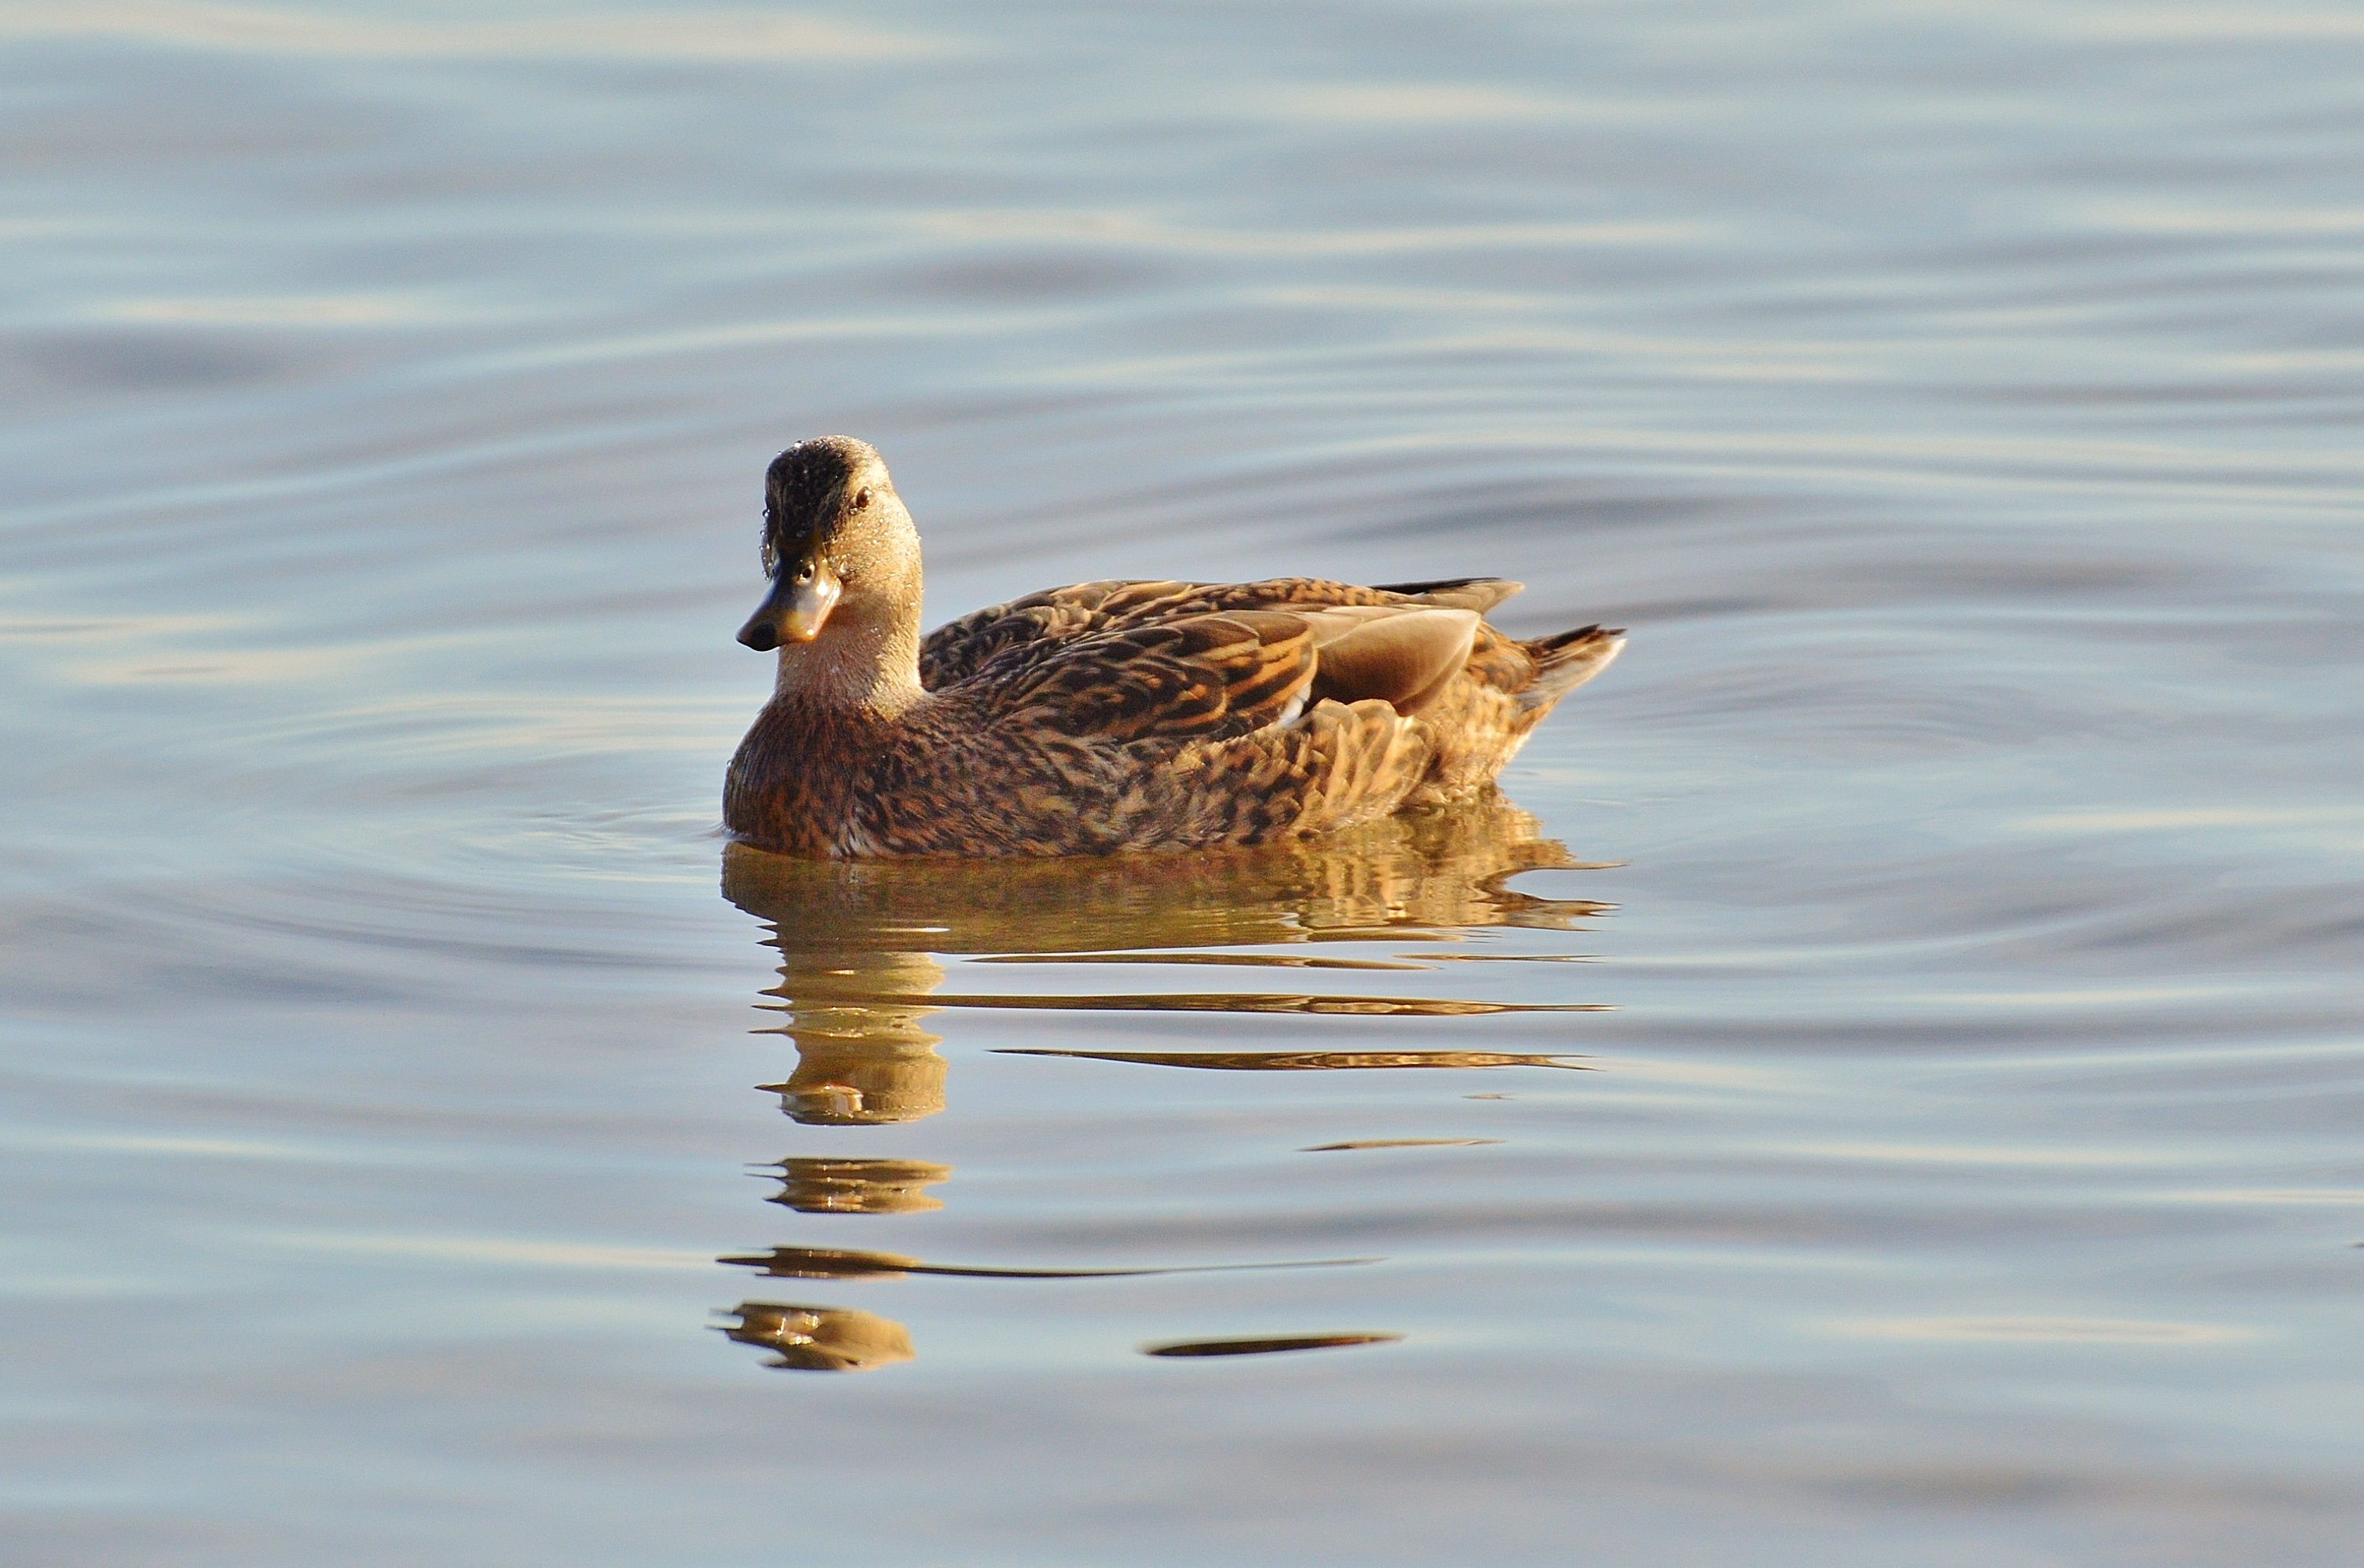
water, bird, wing, lake, wildlife, reflection, beak, feather, fauna, plumage, duck, goose, vertebrate, waterfowl, water bird, animal world, mallard, shorebird, lake constance, ducks geese and swans, seaduck